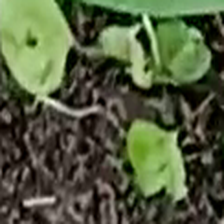
Weed species: Little_Mallow(Malva parviflora)